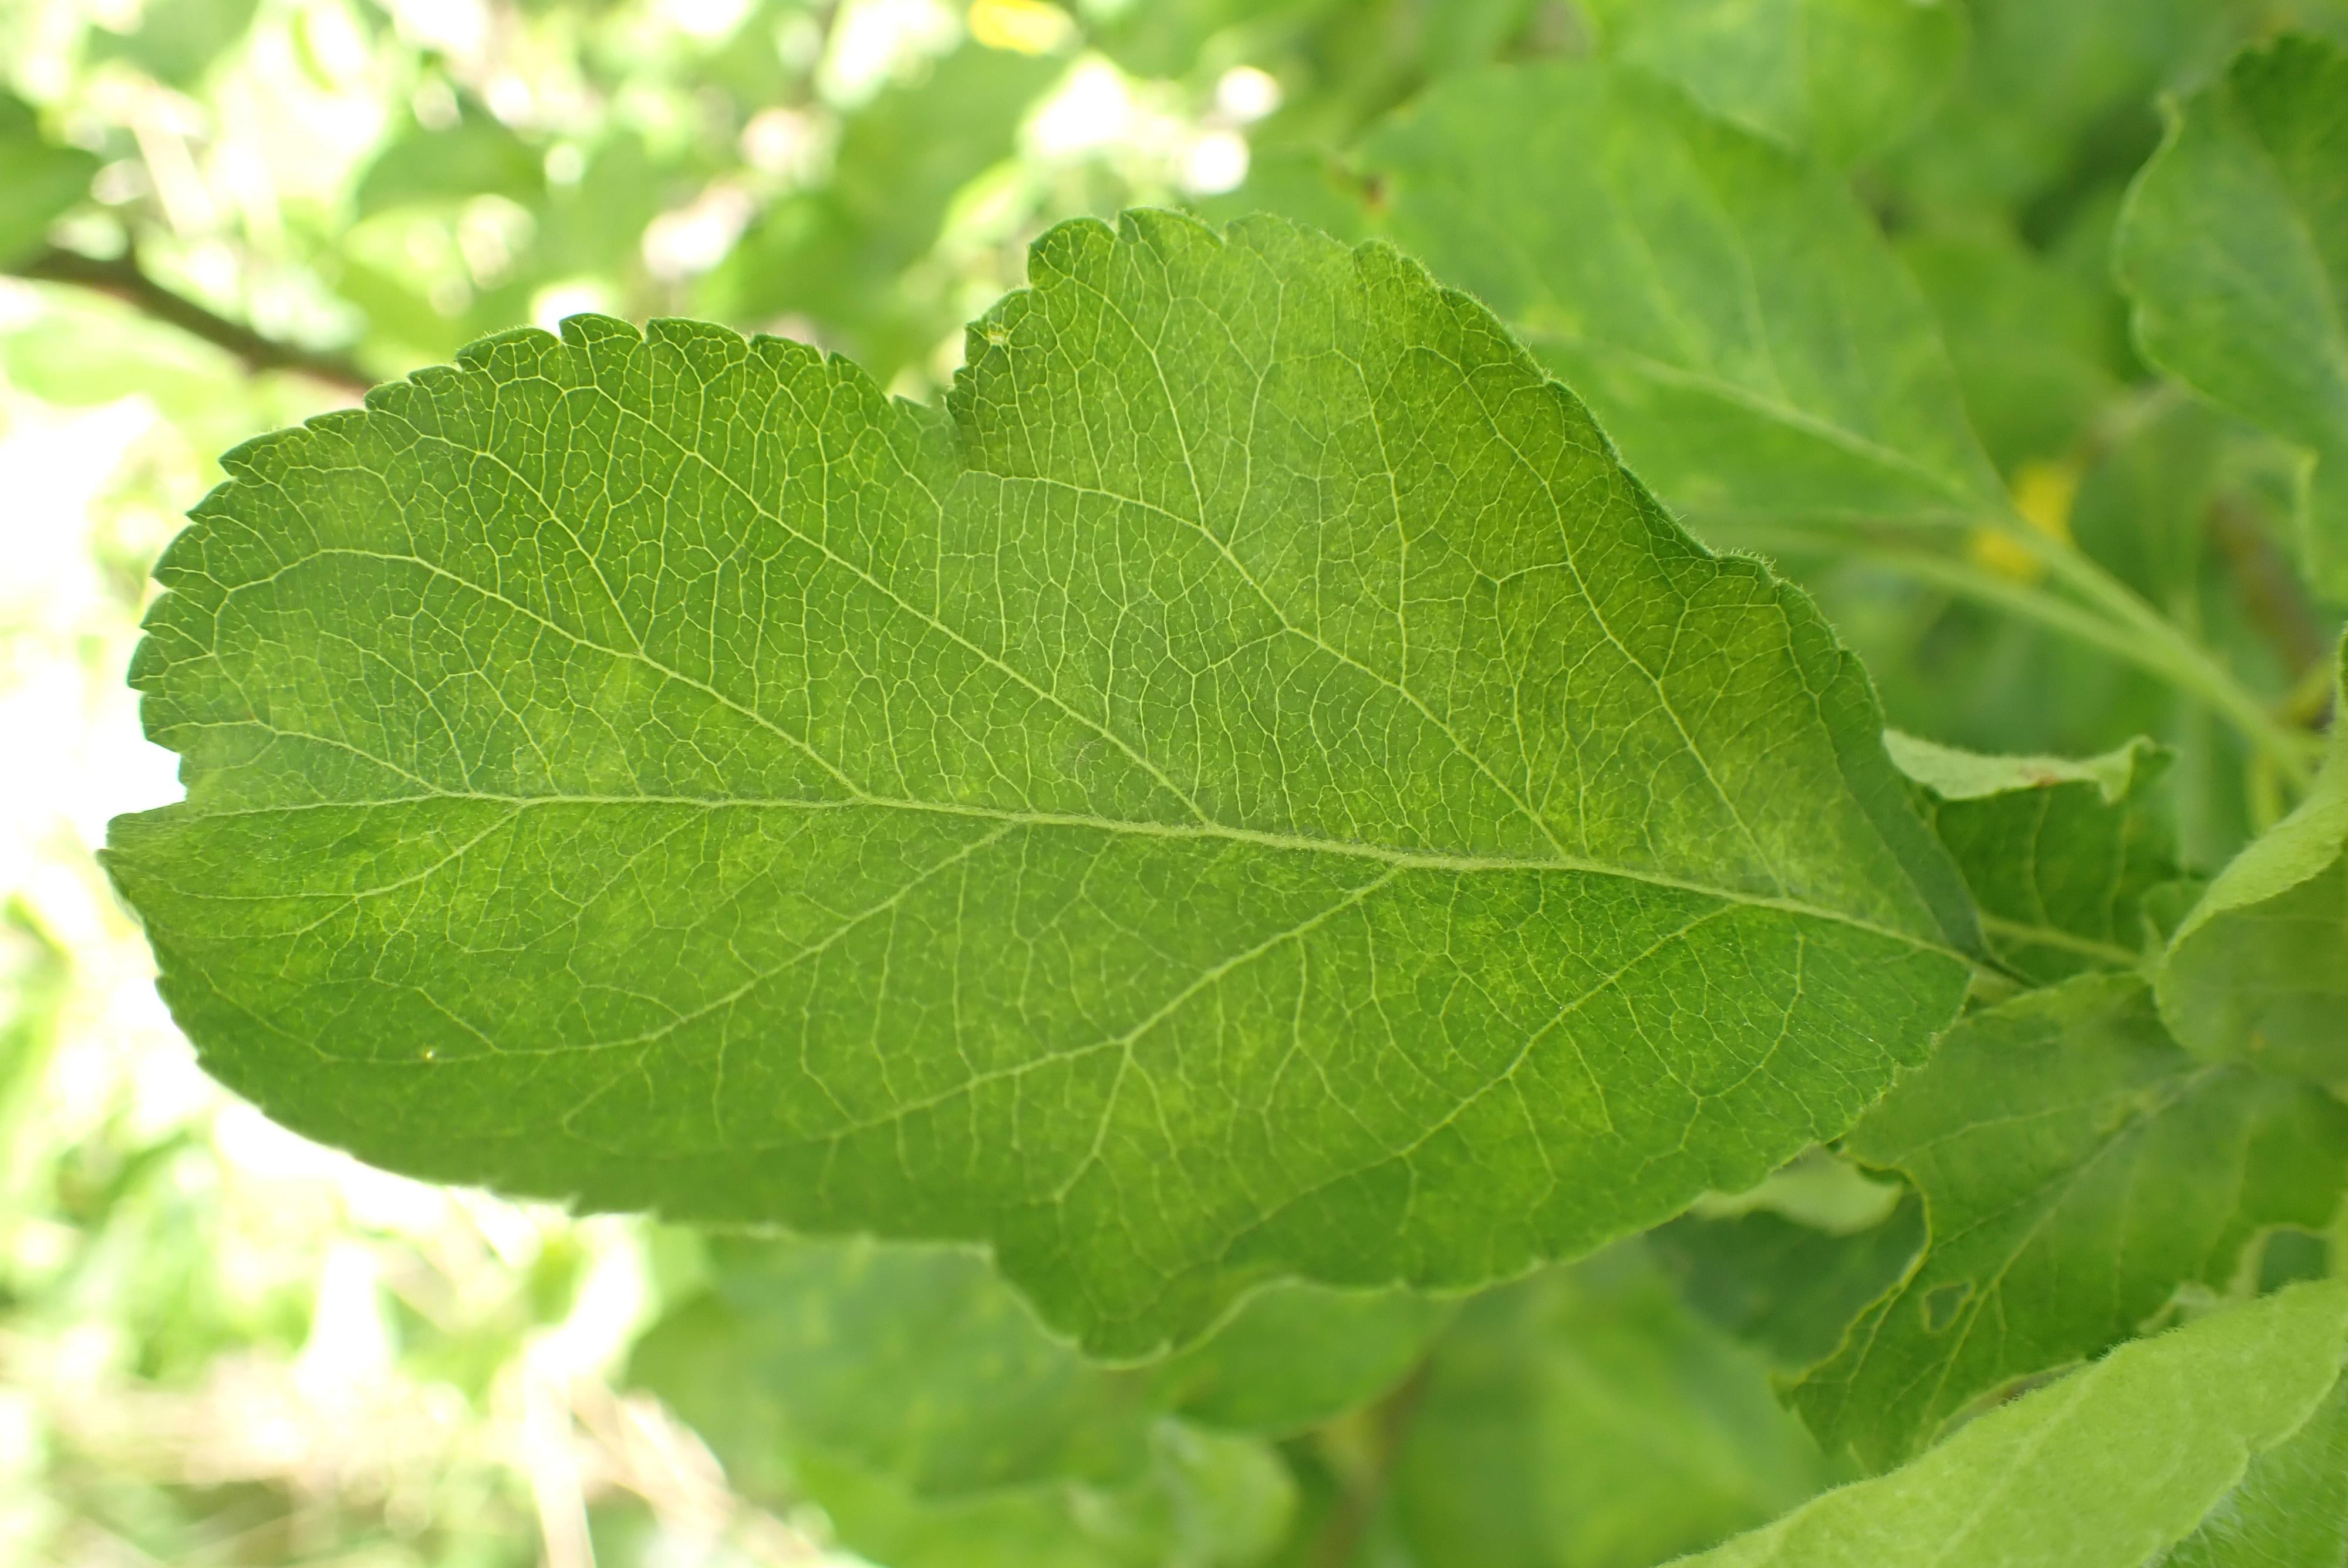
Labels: scab